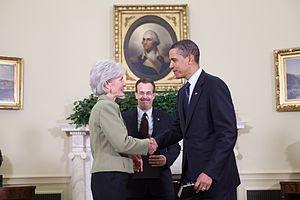
Kathleen Sebelius vient de prêter serment comme secrétaire à la Santé et aux Services sociaux devant le président Barack Obama dans le bureau ovale.
Kathleen Sebelius, née Kathleen Gilligan le 15 mai 1948 à Cincinnati, est une femme politique américaine. Membre du Parti démocrate, elle est gouverneure du Kansas entre 2003 et 2009 puis secrétaire à la Santé et aux Services sociaux entre 2009 et 2014 dans l'administration du président Barack Obama.